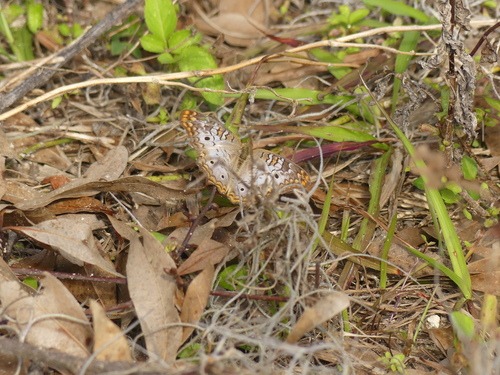
Scientific name: Anartia jatrophae
Common name: White peacock
Family: Nymphalidae
Order: Lepidoptera
Pollinator type: Primary pollinator
Habitat: Gardens, parks, and open areas
Geographic range: Southern United States to Argentina
Conservation status: Least Concern